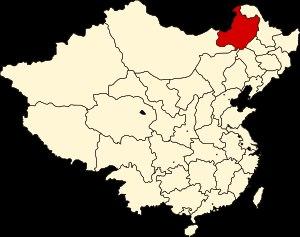
La Province de Xing'an est une ancienne province de Chine, qui exista entre 1945 et 1949, sous la République de Chine.